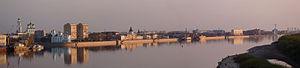
Le panorama de la partie centrale d'Astrakhan ""d'un nouveau pont""